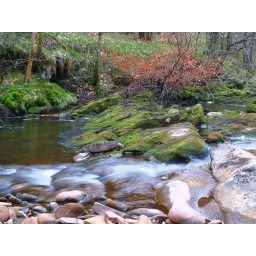
Felt silly perching on rocks with a tripod in the middle of the river but....